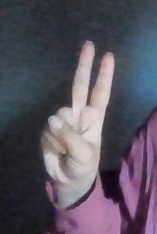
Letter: taa